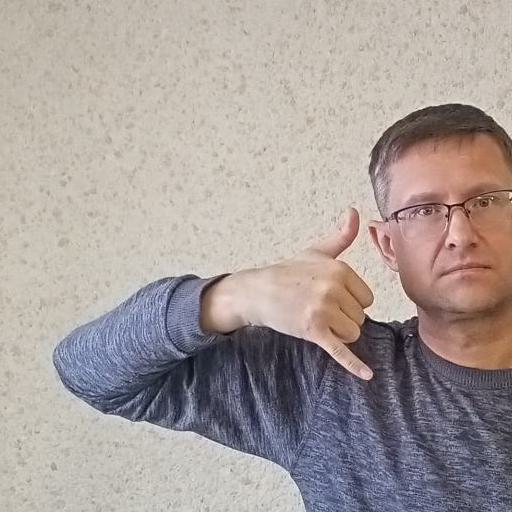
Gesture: call